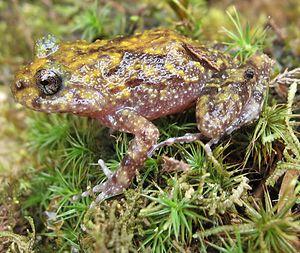
Cycloramphus eleutherodactylus est une espèce d'amphibiens de la famille des Cycloramphidae.